Childeric I

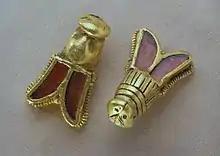
Detail of golden bees with garnet insets

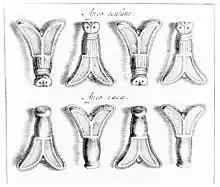
Golden bee or fly jewelry from the tomb of Childeric I in Tournai. Drawn by Jacob van Werden and engraved by Cornelis Galle the Younger

Soon after this passage, Gregory of Tours (II.19) reports that Childeric coordinated with "Odovacrius", this time normally assumed to be the King of Italy, against Allemanni who had entered Italy. While some authors interpret these Allemani to be Alans, a people established in the Loire region in this period. There is no consensus on this however, because the reference in this case is not apparently to events near the Loire.